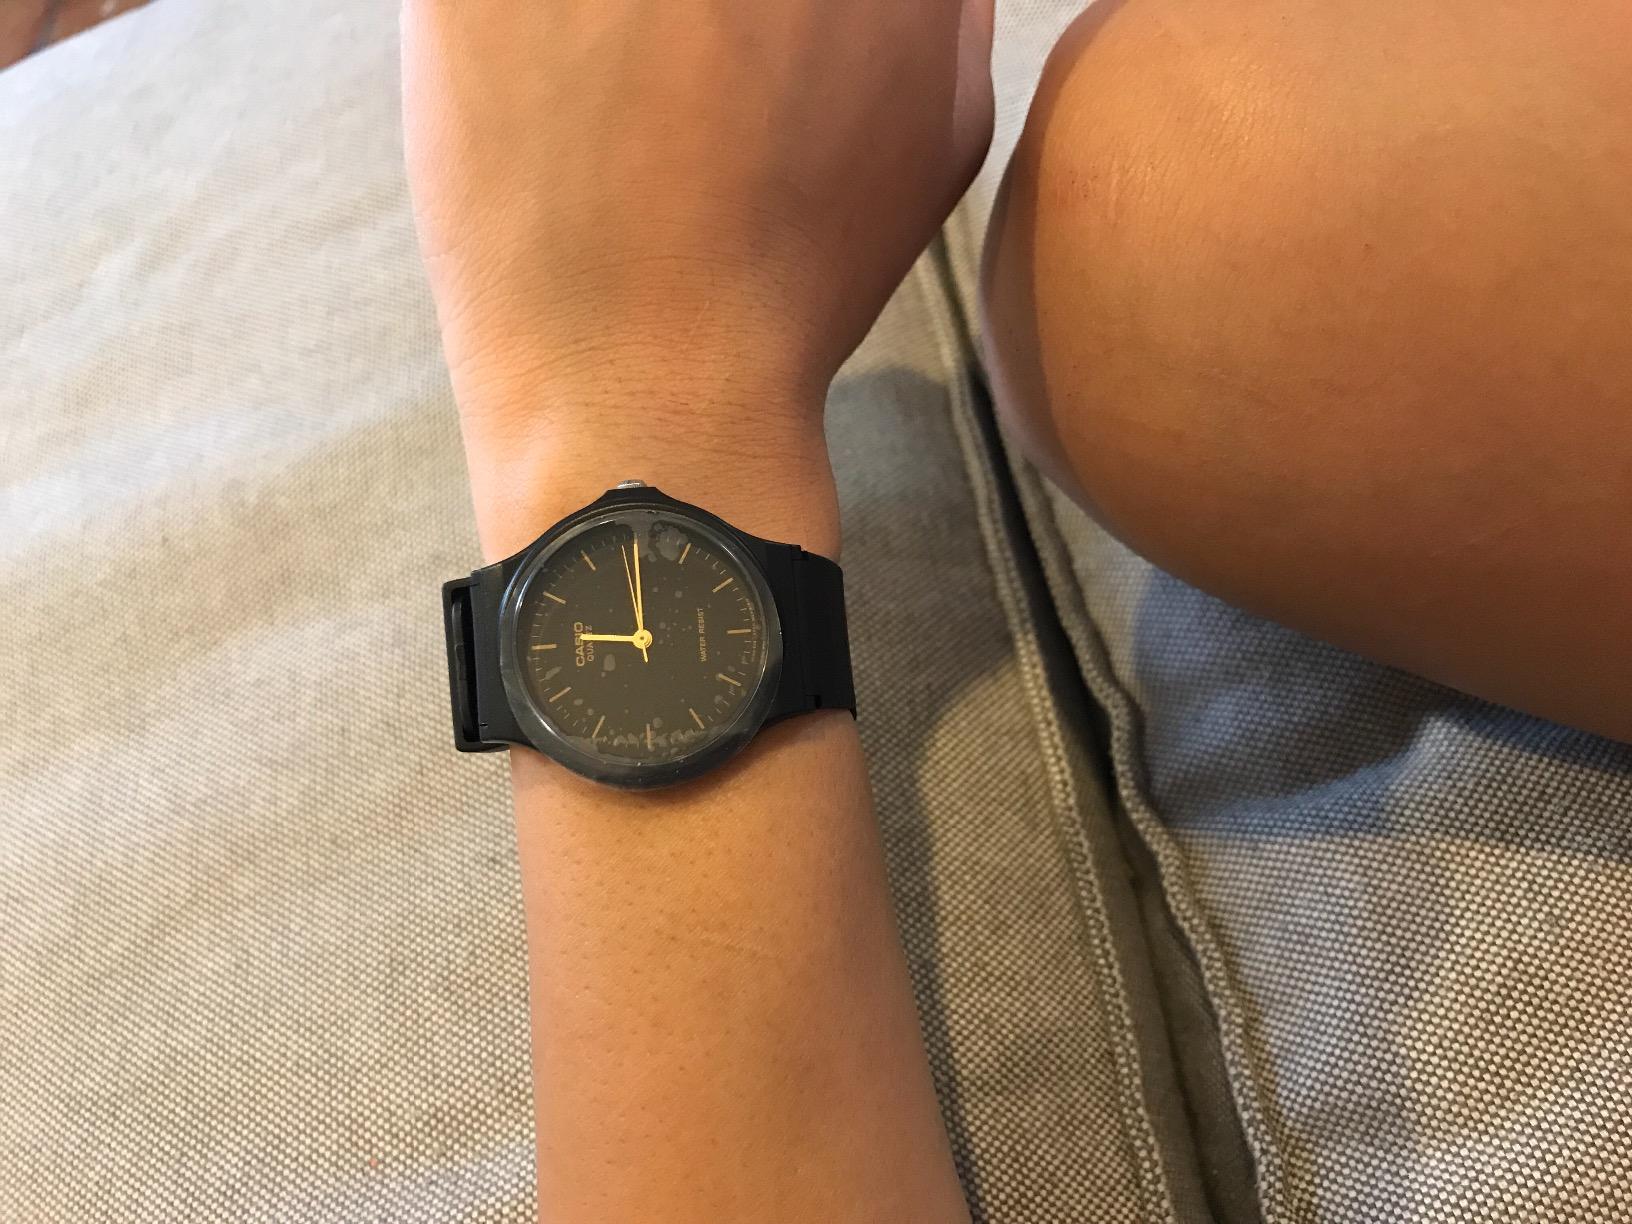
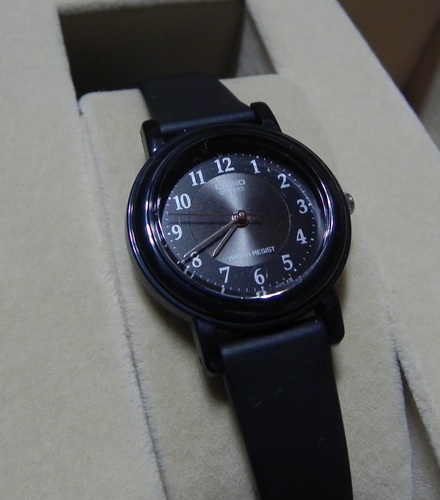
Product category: accessories_watch
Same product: no